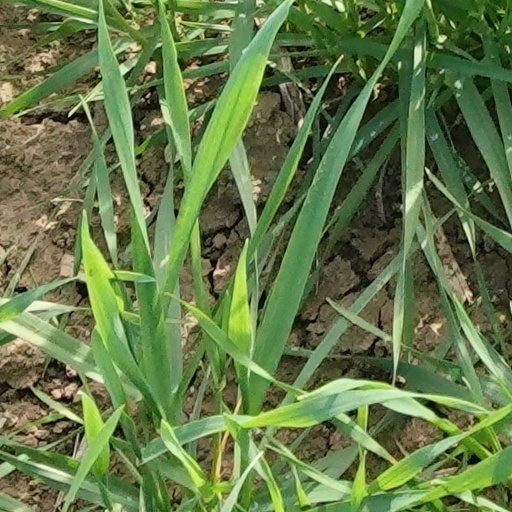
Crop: wheat